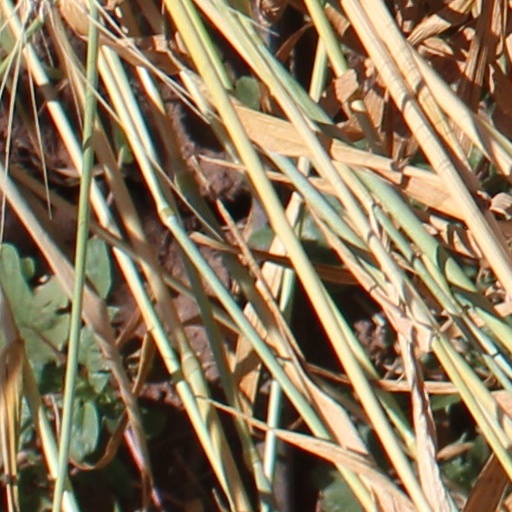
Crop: wheat